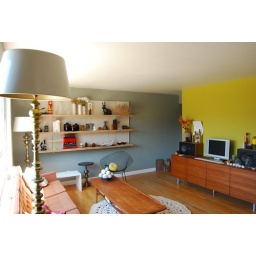
walking in the door